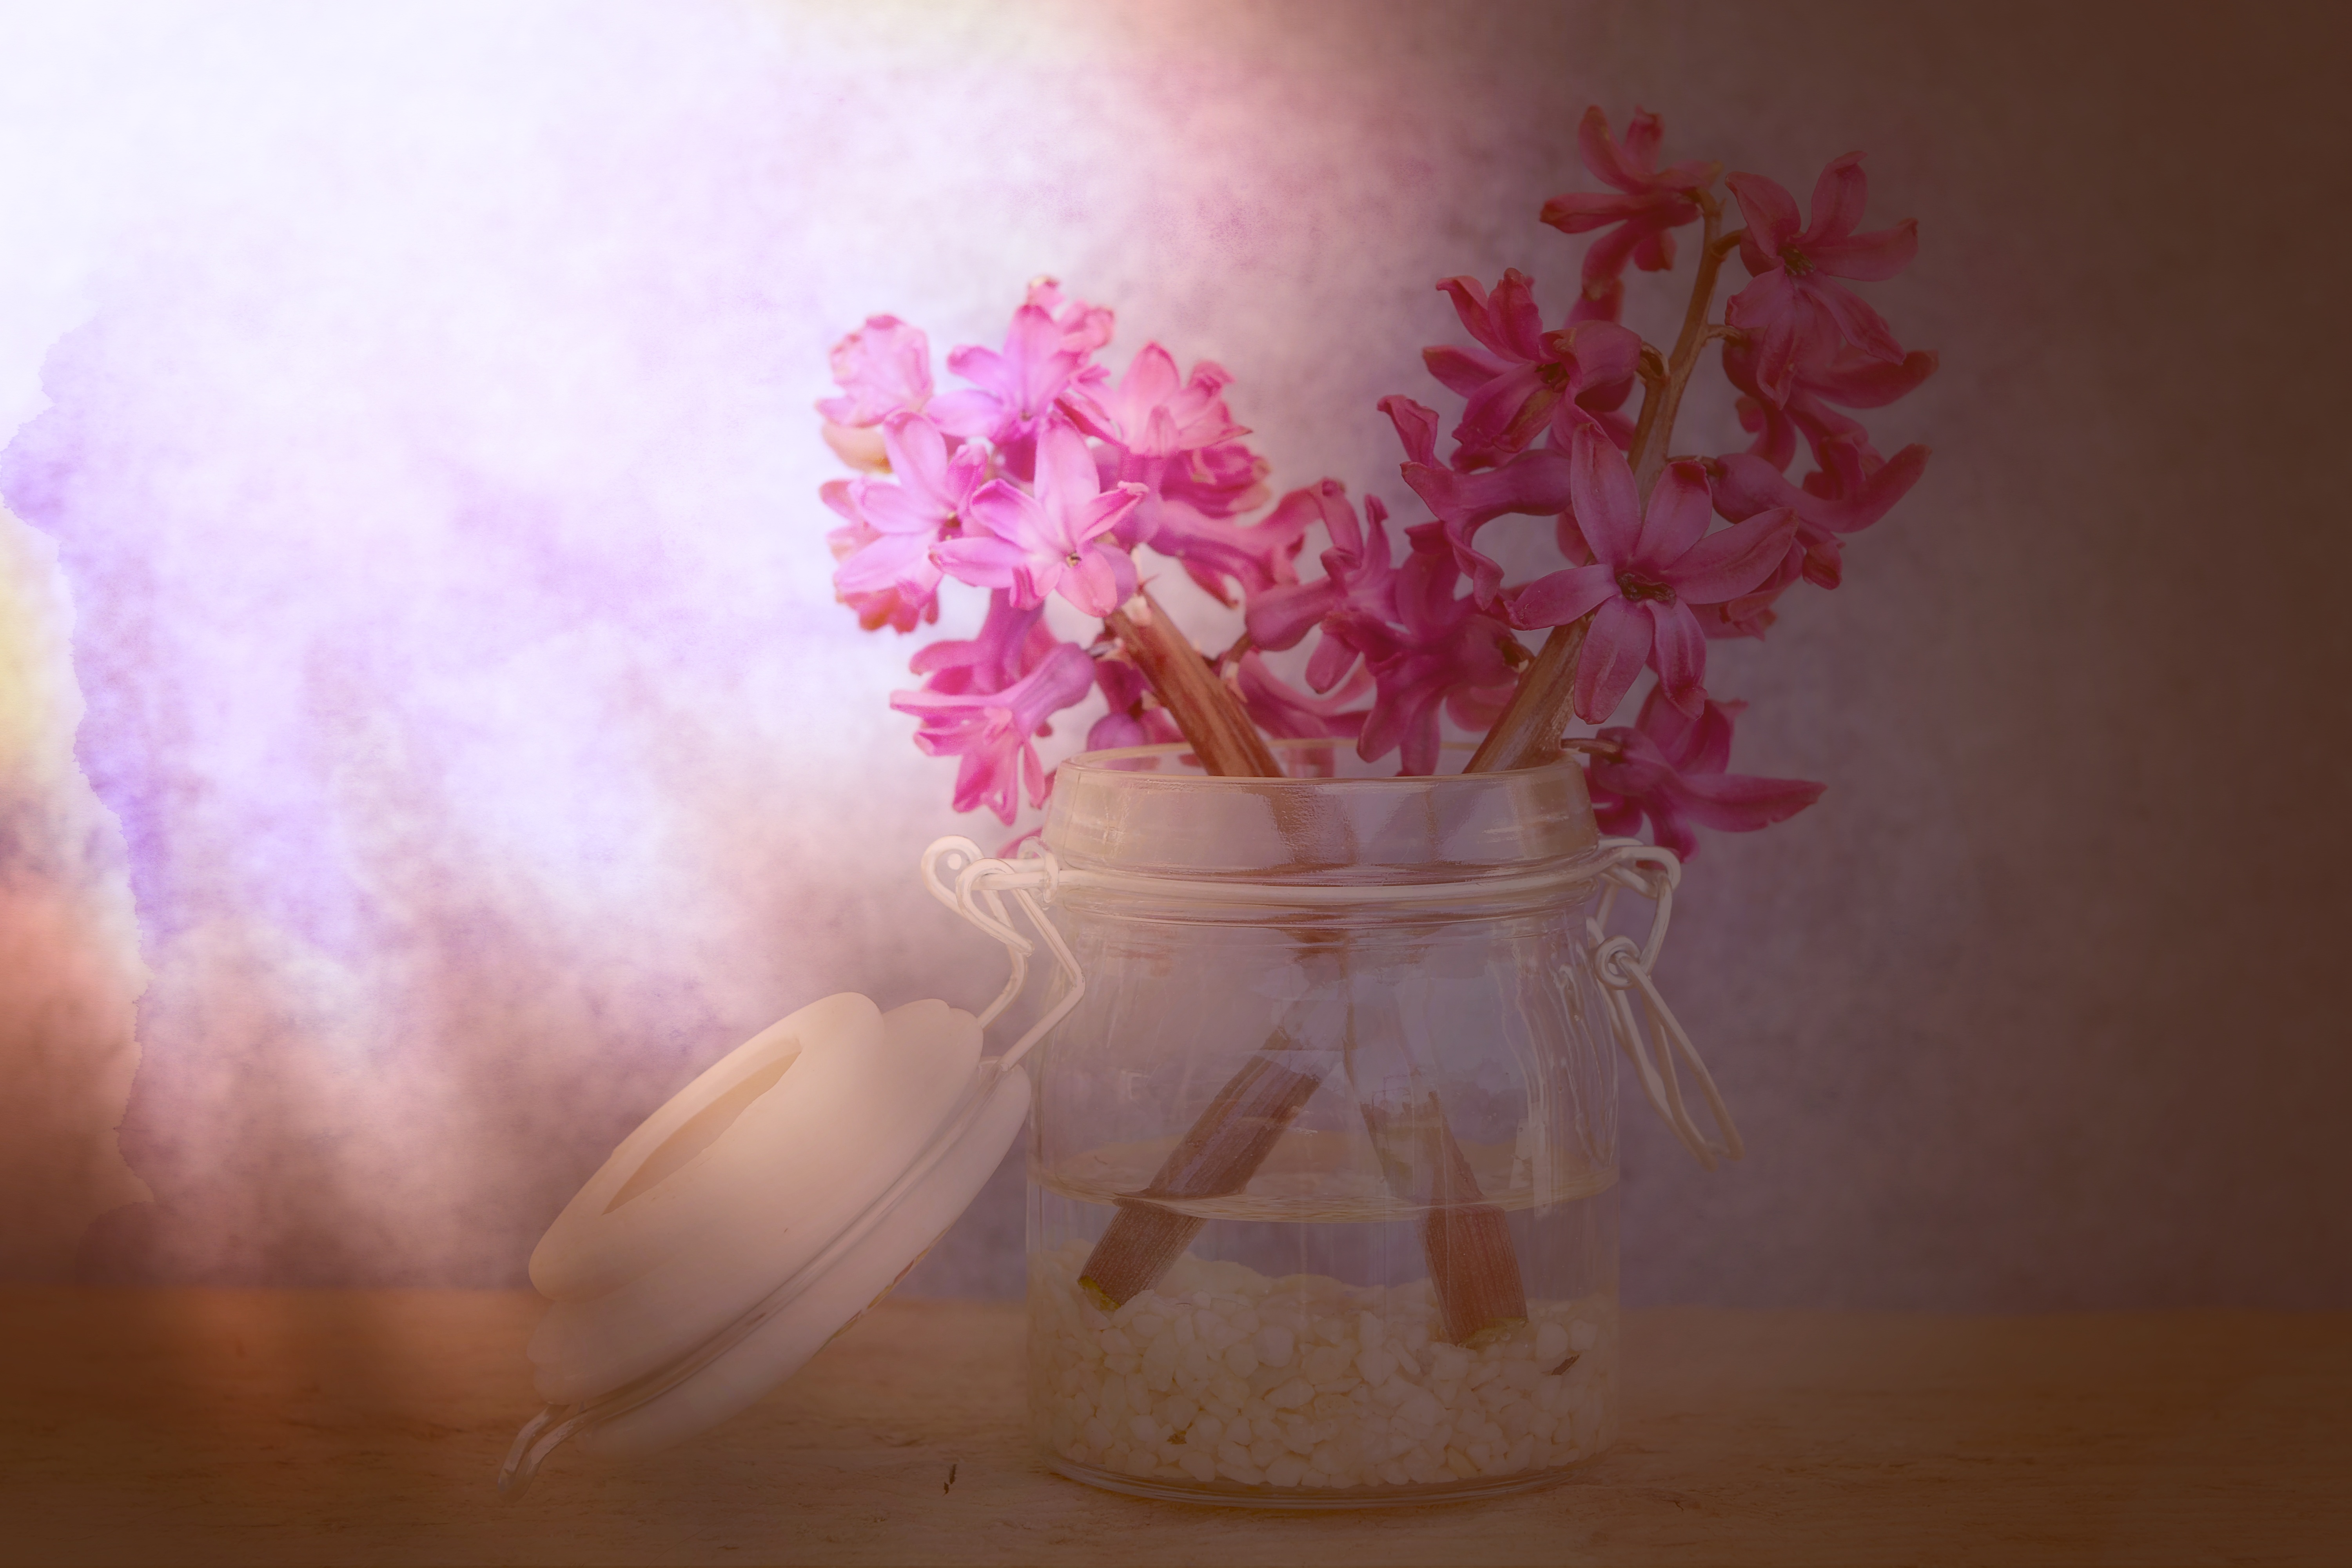
blossom, light, plant, flower, petal, glass, vase, spring, red, color, pink, still life, painting, flowers, hyacinth, spring flower, peony, macro photography, flowering plant, flower bouquet, decorative glass, fragrant flower, land plant